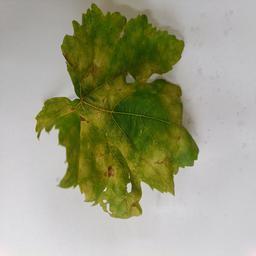
Label: Downy Mildew